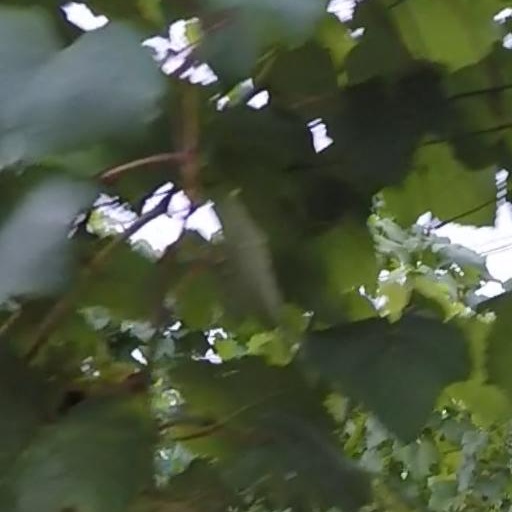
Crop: grape